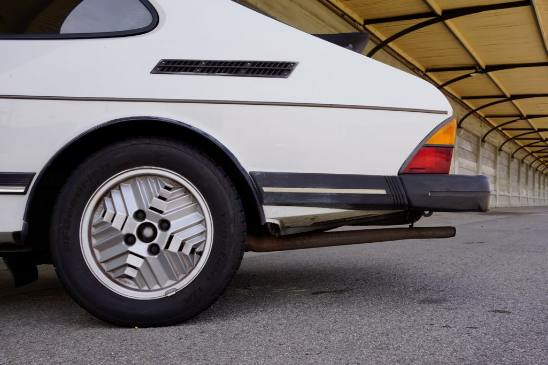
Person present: No